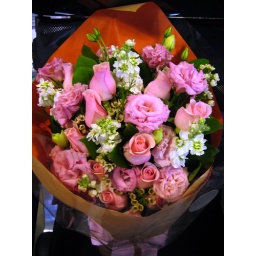
agnesb-fleuriste_my birthday flower Rose in pink